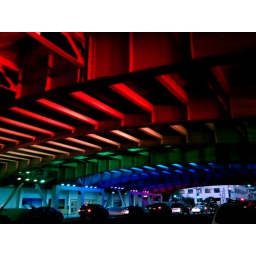
On the way home from work, one can find under the bus station:1) Dead pigeons2) Homeless people3) Urine4) These lights